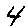
Label: 4